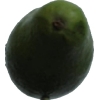
Label: green_avocado